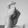
ASL letter: X